Illinois Terminal

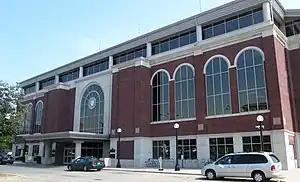
Illinois Terminal in 2013

The Illinois Terminal is an intermodal passenger transport center located at 45 East University Avenue in Champaign, Illinois, United States. The facility opened in January 1999 and provides Amtrak train service and various bus services to the Champaign-Urbana area.